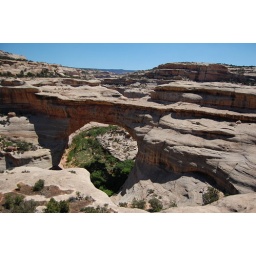
The green underneath this bridge formed a comfortable little desert oasis.